Blackland, Wiltshire

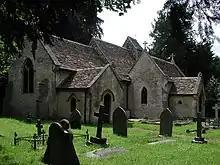
St Peter's Church

Blackland House (or Blackland Park), opposite the church, is a three-storey ashlar house built in the 1760s for Thomas Maundrell. The formal north and south fronts have five windows; the north has a centre bay with pediment and lunette, and 1858 additions to the ground floor; on the south (garden) side the central doorway has a pair of Doric columns, and the house overlooks a small lake made by damming the Marden. On the west side the late-19th-century conservatory is described as "curvaceous" by Orbach, and to the east is a single-storey late-20th-century extension.